Steve Laffey

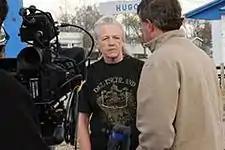
Steve Laffey during the filming of "Fixing America" on a stop in Colorado.

Laffey is the author of the book "Primary Mistake: How the Washington Republican Establishment Lost Everything in 2006 (and Sabotaged My Senatorial Campaign)." The book was published in 2007 by Penguin Group Publishing. The book details his 2006 Senatorial campaign loss as well as the GOP losing power in the House and the Senate. The book talks about the GOP control loss due to what he describes as the Republican Party compromising their conservative principles. He also details what he describes as the betrayal of the vision of Ronald Reagan by the GOP engaging in negative and personal attacks on fellow conservatives, including him. Professor and political science commentator Darrell M. West from Brown University described the book as "vintage Steve Laffey…smart, energetic, and hard-hitting."